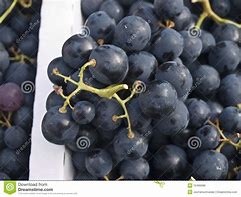
Label: grape